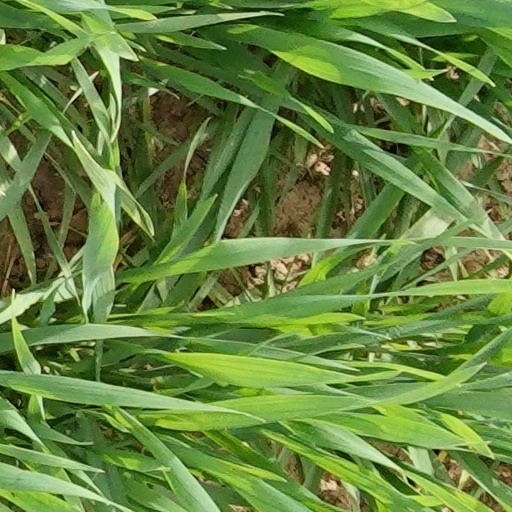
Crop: wheat